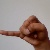
The image shows a hand gesture representing the letter 'J' in Indian Sign Language.